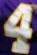
Number: 4